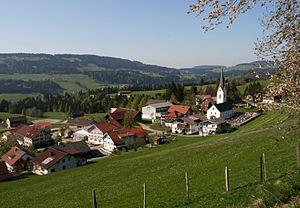
Riefensberg est une commune autrichienne du district de Bregenz dans le Vorarlberg. Elle compte 1 086 habitants.